United Arab Emirates

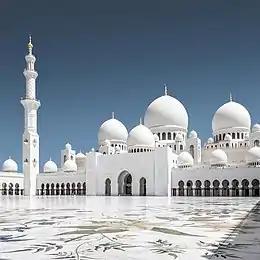
Sheikh Zayed Grand Mosque in Abu Dhabi

Oil and gas production is an important part of the economy of the UAE. In 2018, the oil and gas sector contributed 26% to overall GDP. The UAE leadership initiated economic diversification efforts even before the oil price crash in the 1980s, resulting in the UAE having the most diversified economy in the Middle East and North Africa (MENA) region at present. Although the oil and gas sector continues to be significant to the UAE economy, these efforts have yielded great resilience during periods of oil price fluctuations and economic turbulence. The introduction of the VAT has provided the government with an additional source of income – approximately 6% of the total revenue in 2018, or 27 billion United Arab Emirates dirham (AED) – affording its fiscal policy more independence from oil- and gas-related revenue, which constitutes about 36% of the total government revenue.